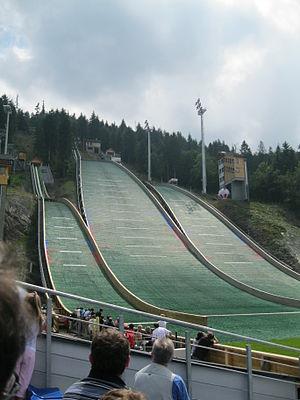
Les épreuves de combiné nordique au Festival olympique d'hiver 2009 de la jeunesse européenne se sont déroulées en février 2009 à Szczyrk, en Pologne.